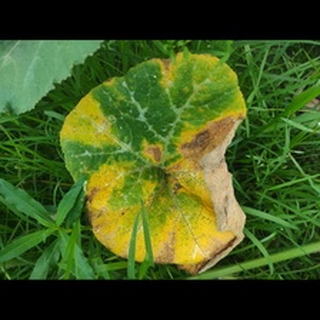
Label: pumpkin_downy_mildew